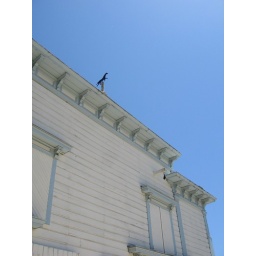
horse in the sky